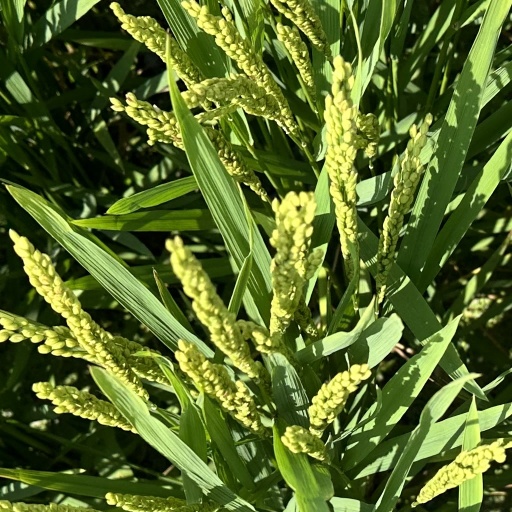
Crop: rice